Describe the emotion expressed in this image:  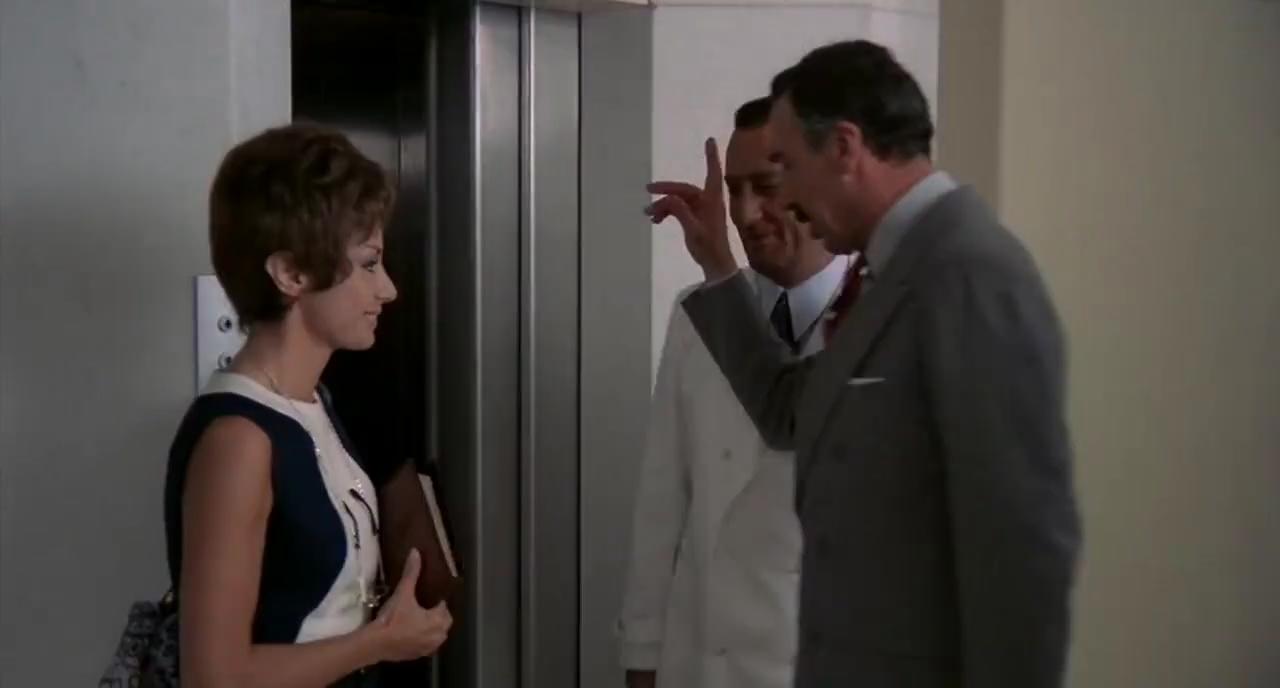
This person displays Suffering, valence and arousal with high intensity.